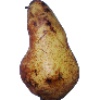
Label: pear_abate